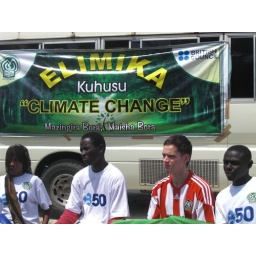
On 10/9/10, hundreds joined a walk through Mombasa and took part in a tree planting and beach cleanup.